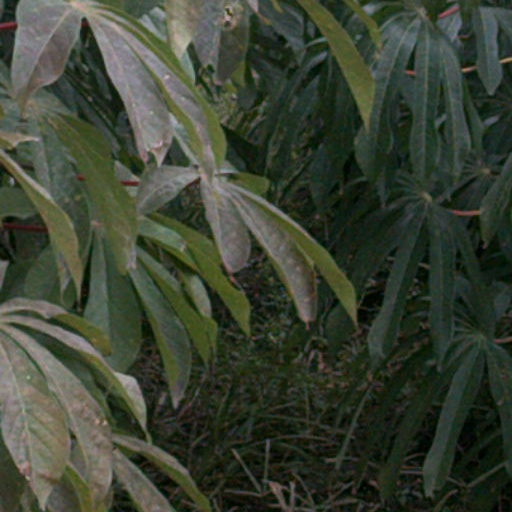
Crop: cassava